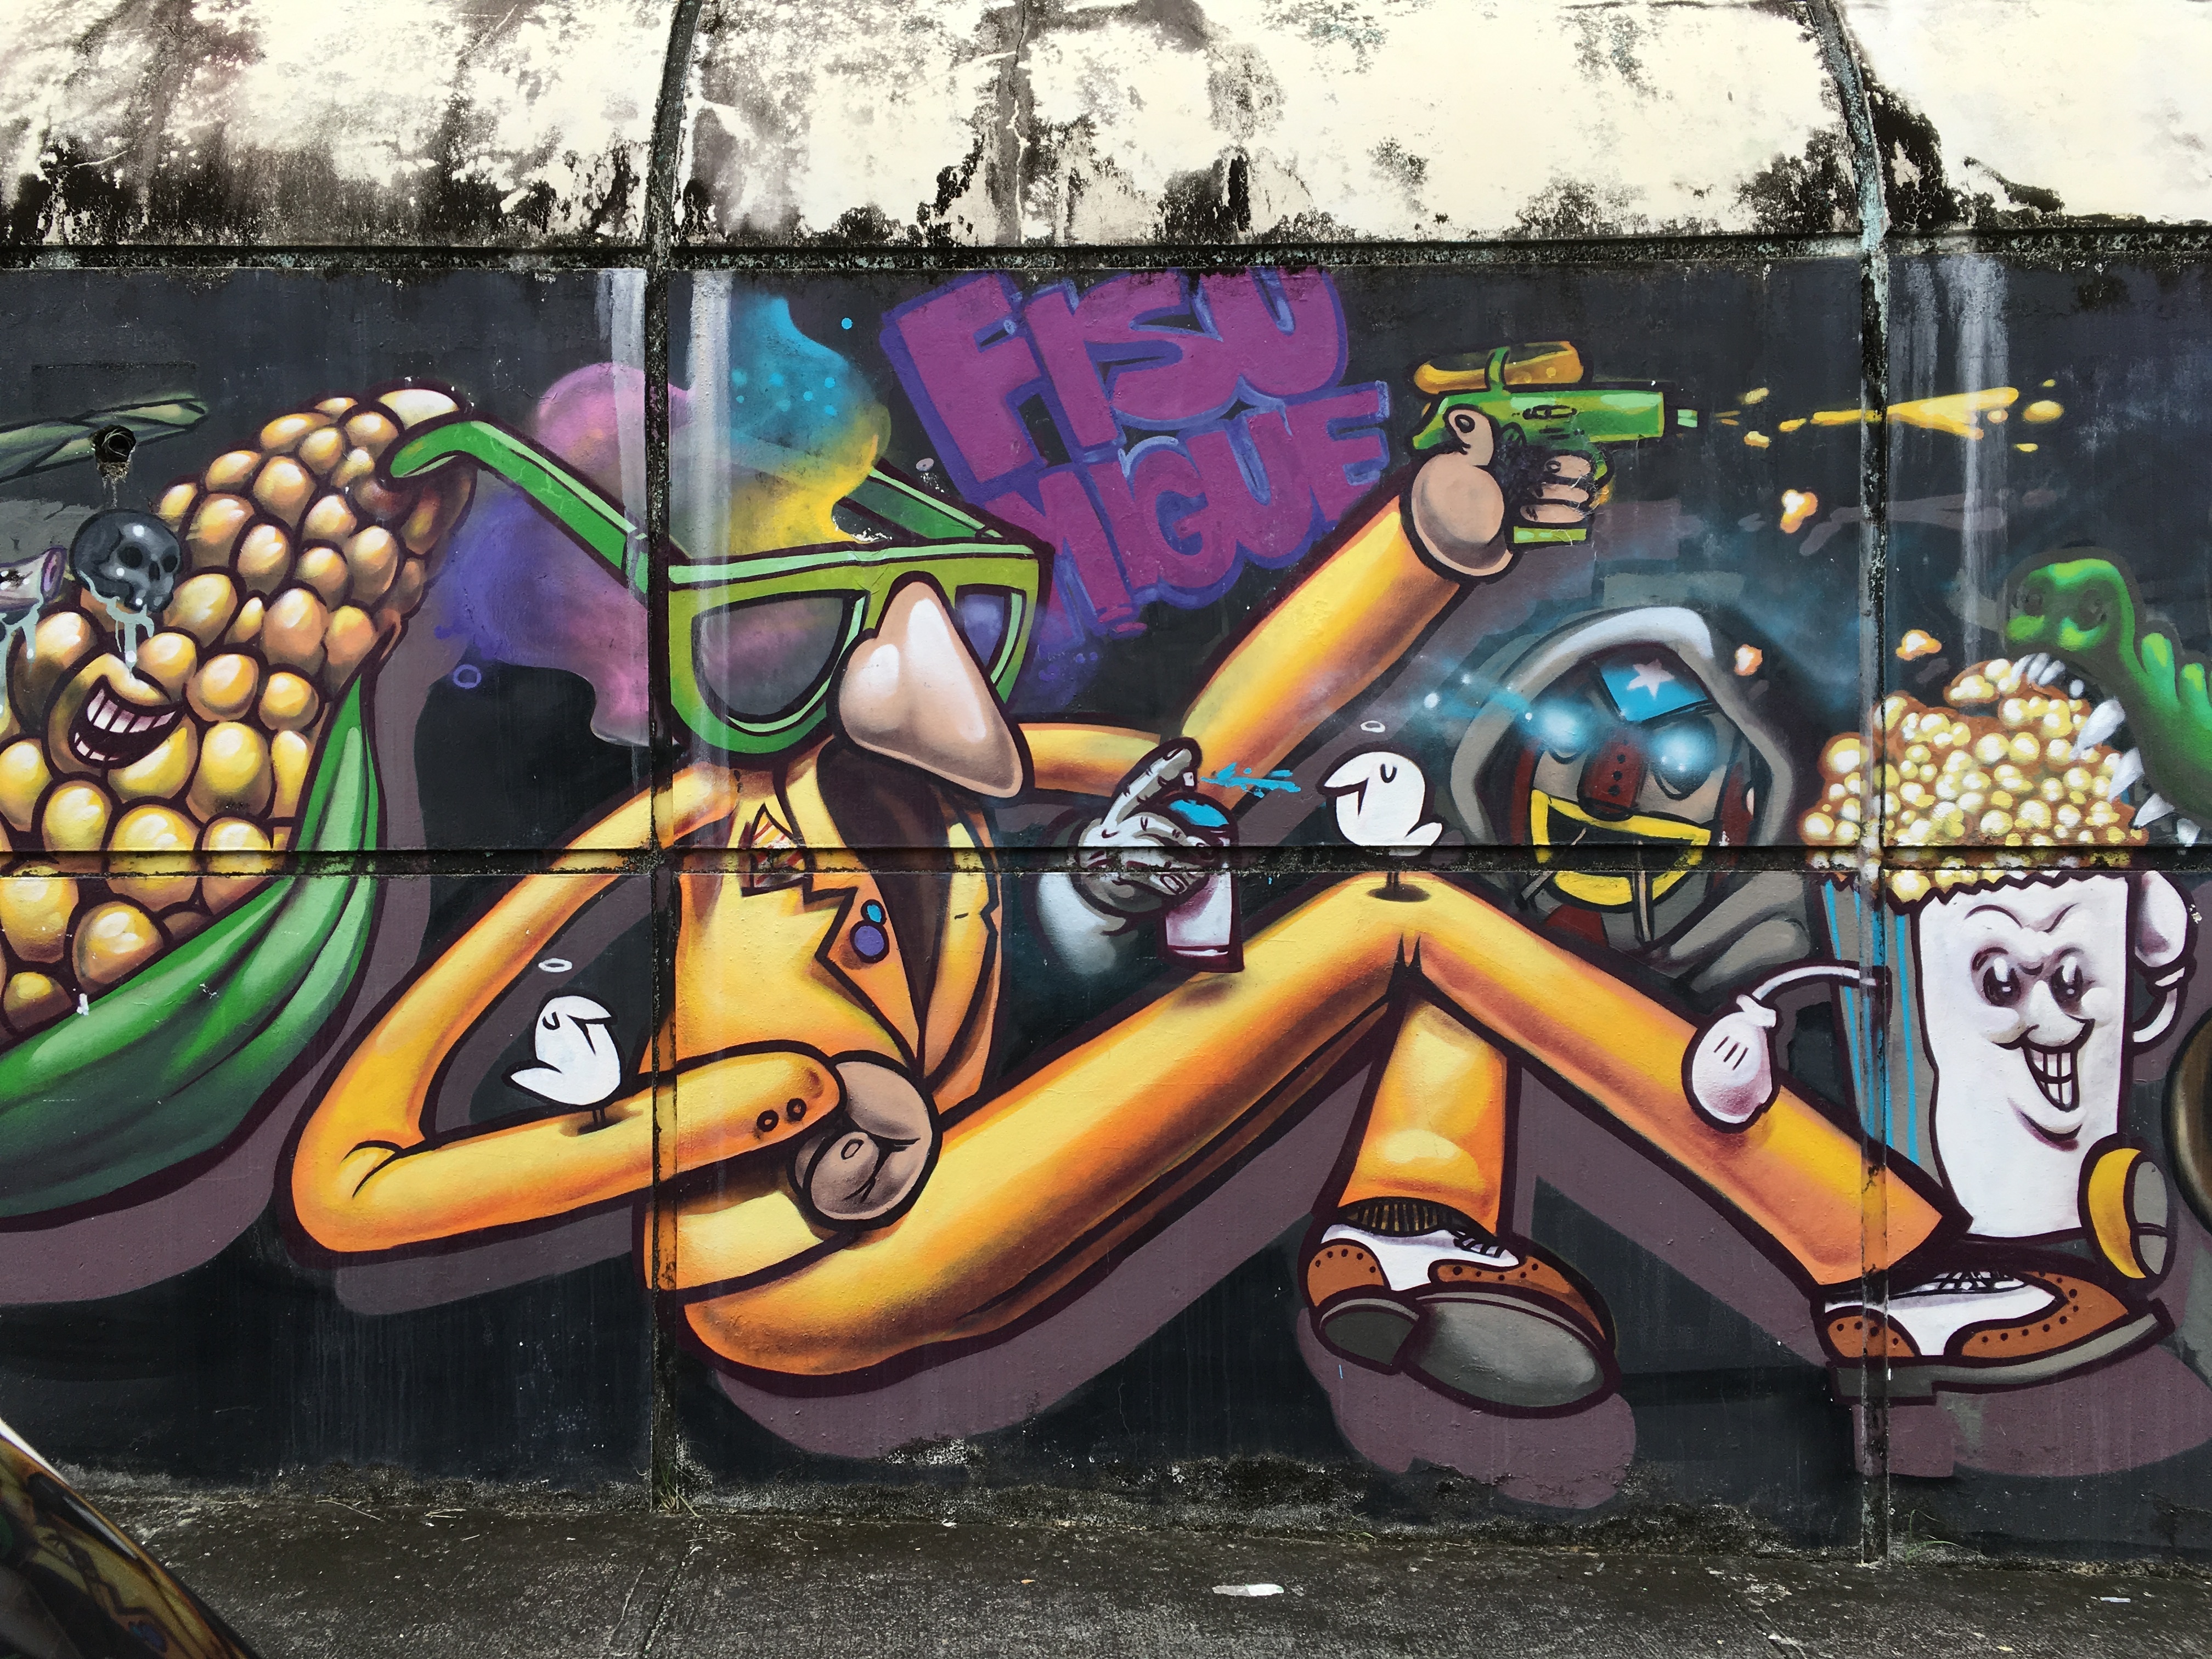
graffiti, street art, art, mural